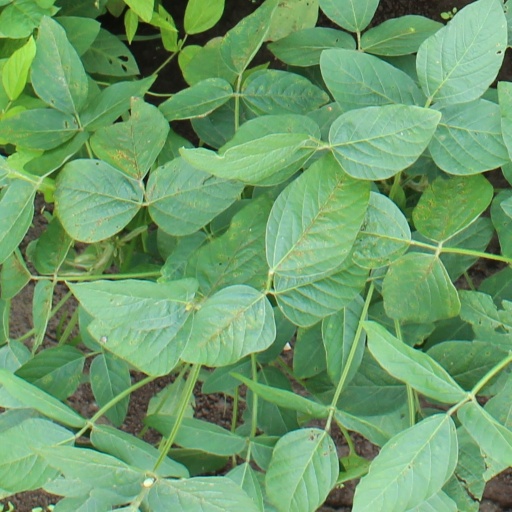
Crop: soybean